Oscar I of Sweden

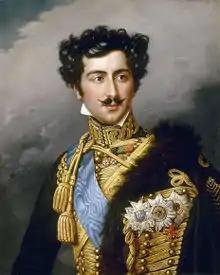
Crown Prince Oscar of Sweden, painted by Joseph Karl Stieler

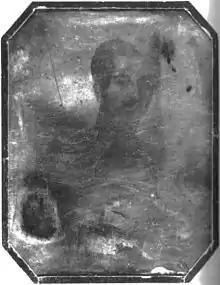
Daguerreotype of Oscar I in 1844; this is the first known photograph of a Swedish monarch.

Oscar was born at 291 Rue Cisalpine in Paris (today: 32 Rue Monceau) to Jean-Baptiste Jules Bernadotte, then-French Minister of War and later Marshal of the Empire and Sovereign Prince of Pontecorvo, and Désirée Clary, Napoleon Bonaparte's former fiancée. He was named "Joseph" after his godfather Joseph Bonaparte, who was married to his mother's elder sister Julie, but was also given the names "François Oscar". The latter name was chosen by Napoleon after one of the heroes in the Ossian cycle of poems, and was the name that came to be used in the family, mainly by the mother and the aunt. Désirée is said to have chosen Napoleon to be Oscar's godfather. He spent his first years in France, living with his mother and aunt, partly in Paris, partly at Joseph Bonaparte's country residence, the Château de Mortefontaine north of Paris. In 1807, he received his first tutor, Le Moine.